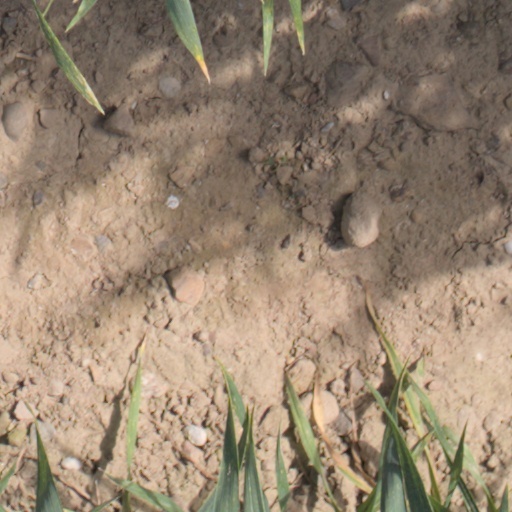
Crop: wheat